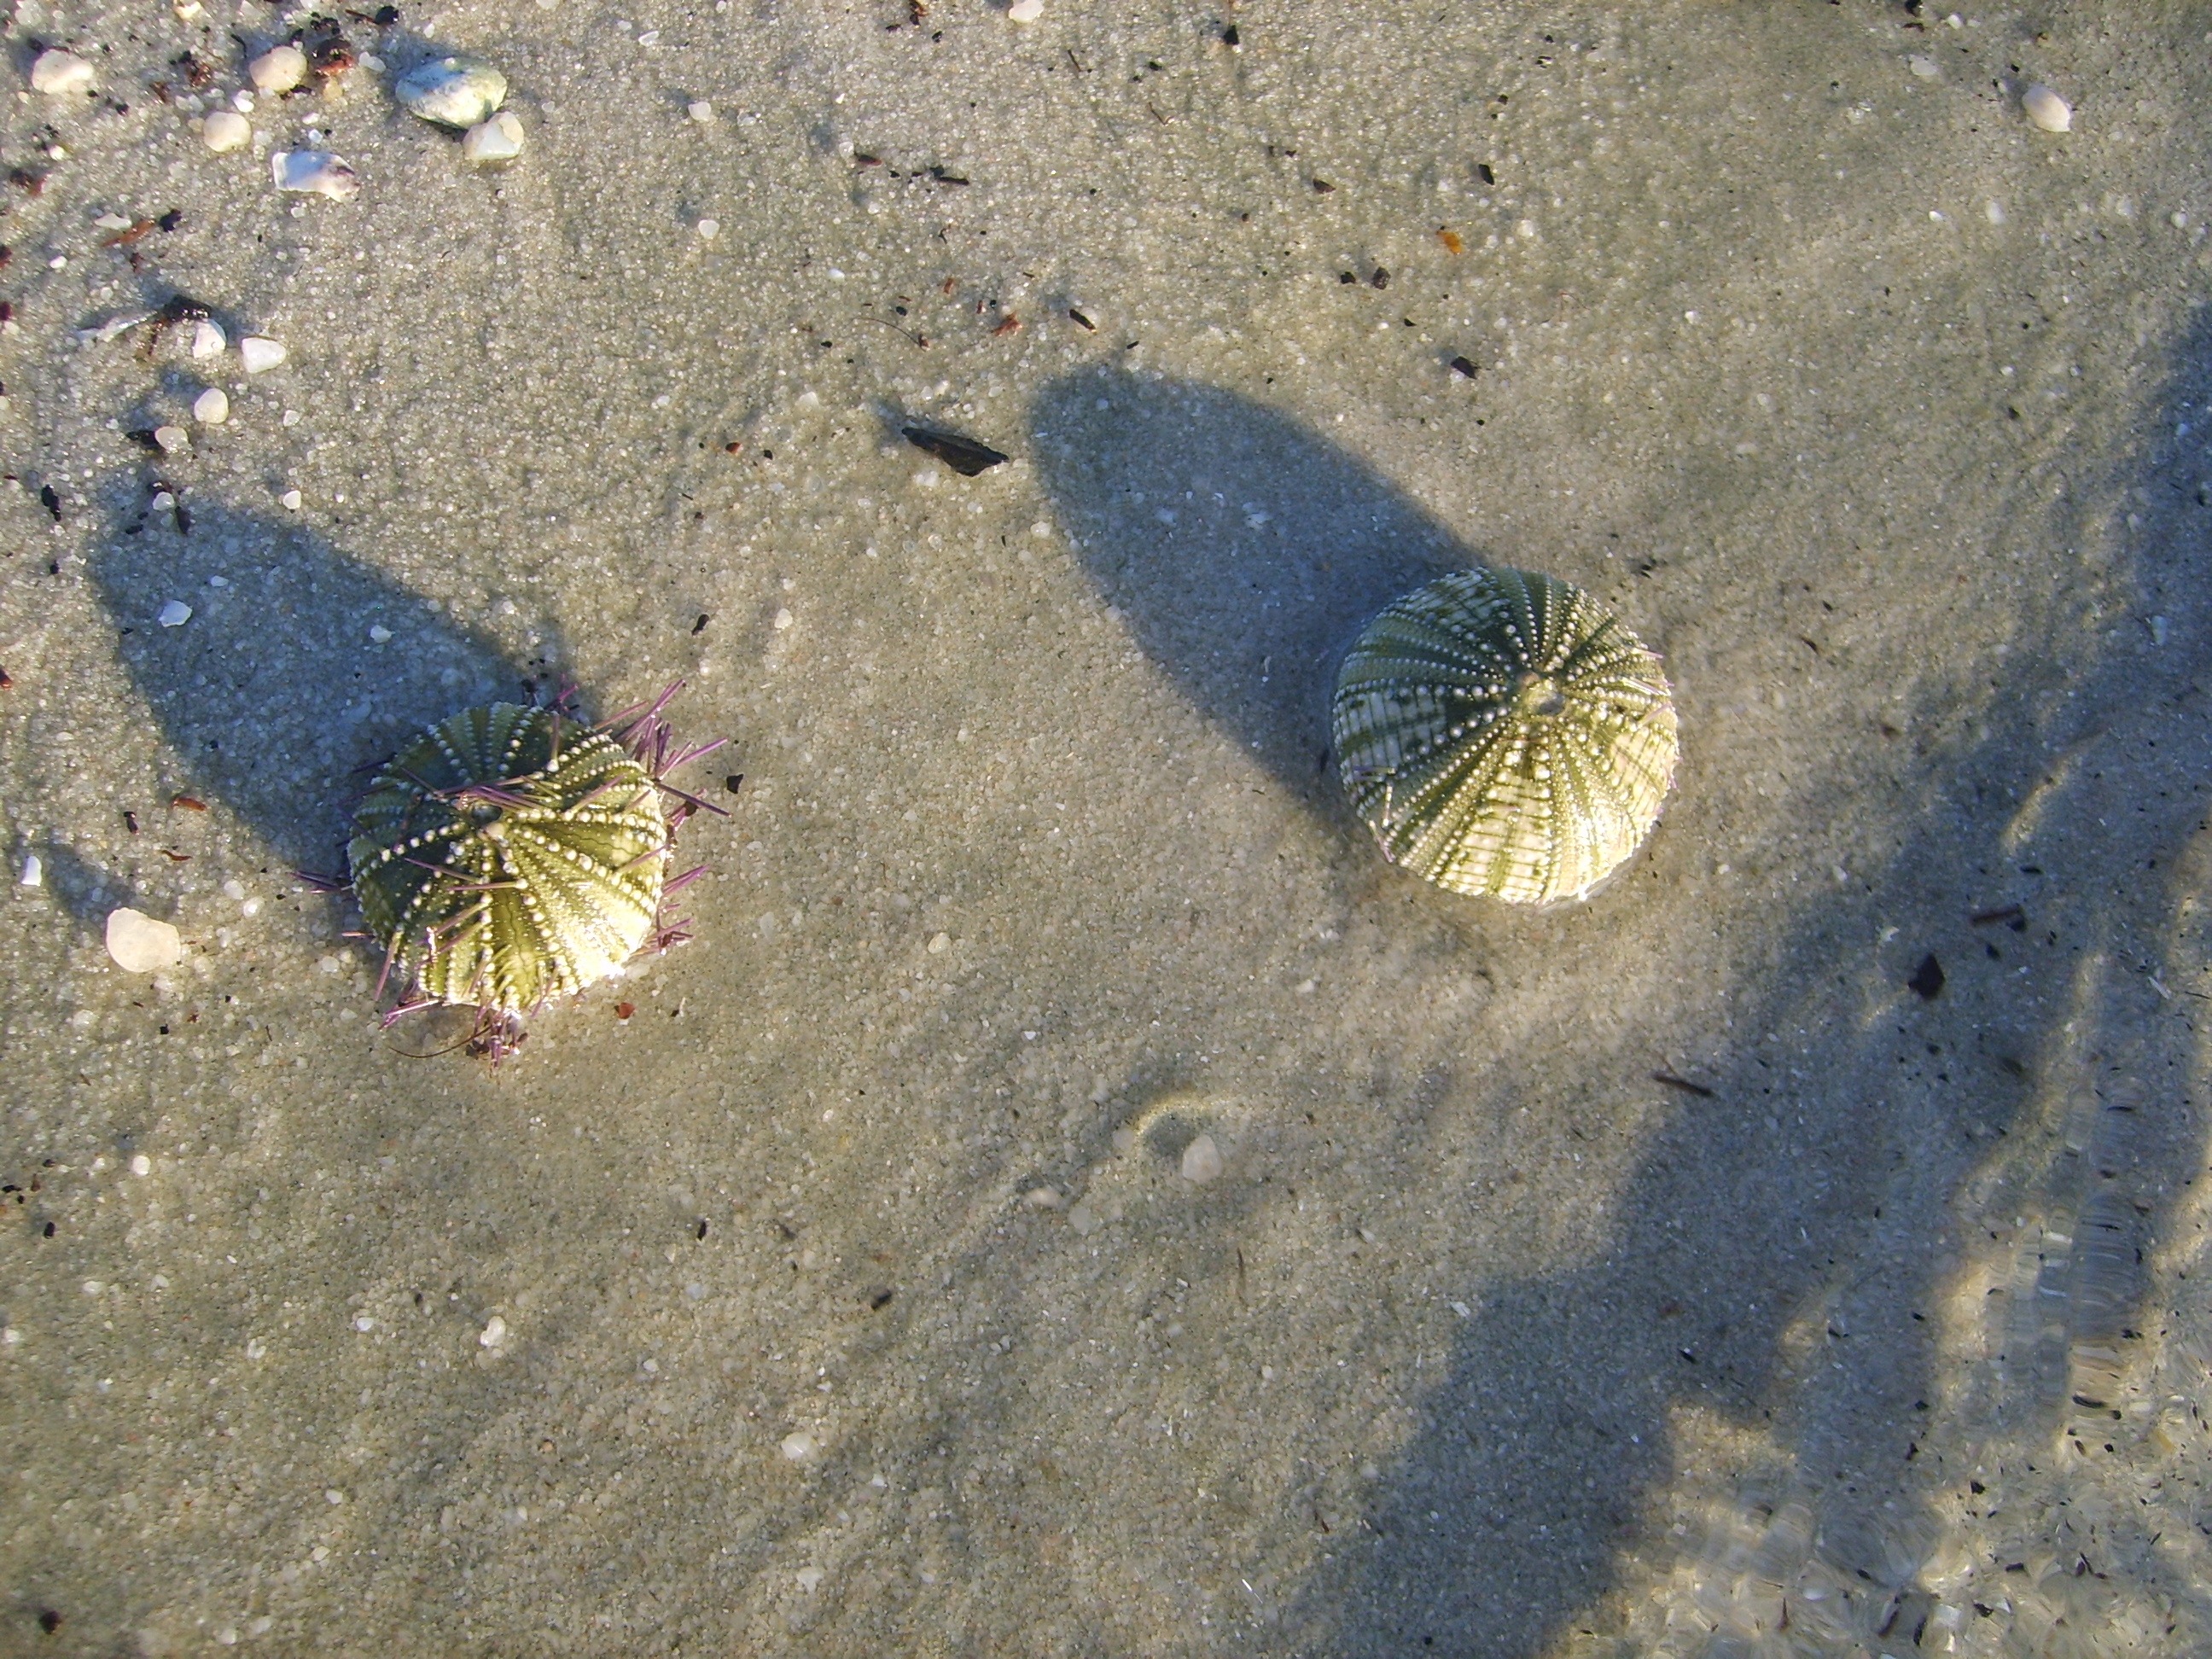
water, nature, sand, ocean, leaf, tide, wildlife, underwater, biology, fauna, invertebrate, mar, marine biology, je owca